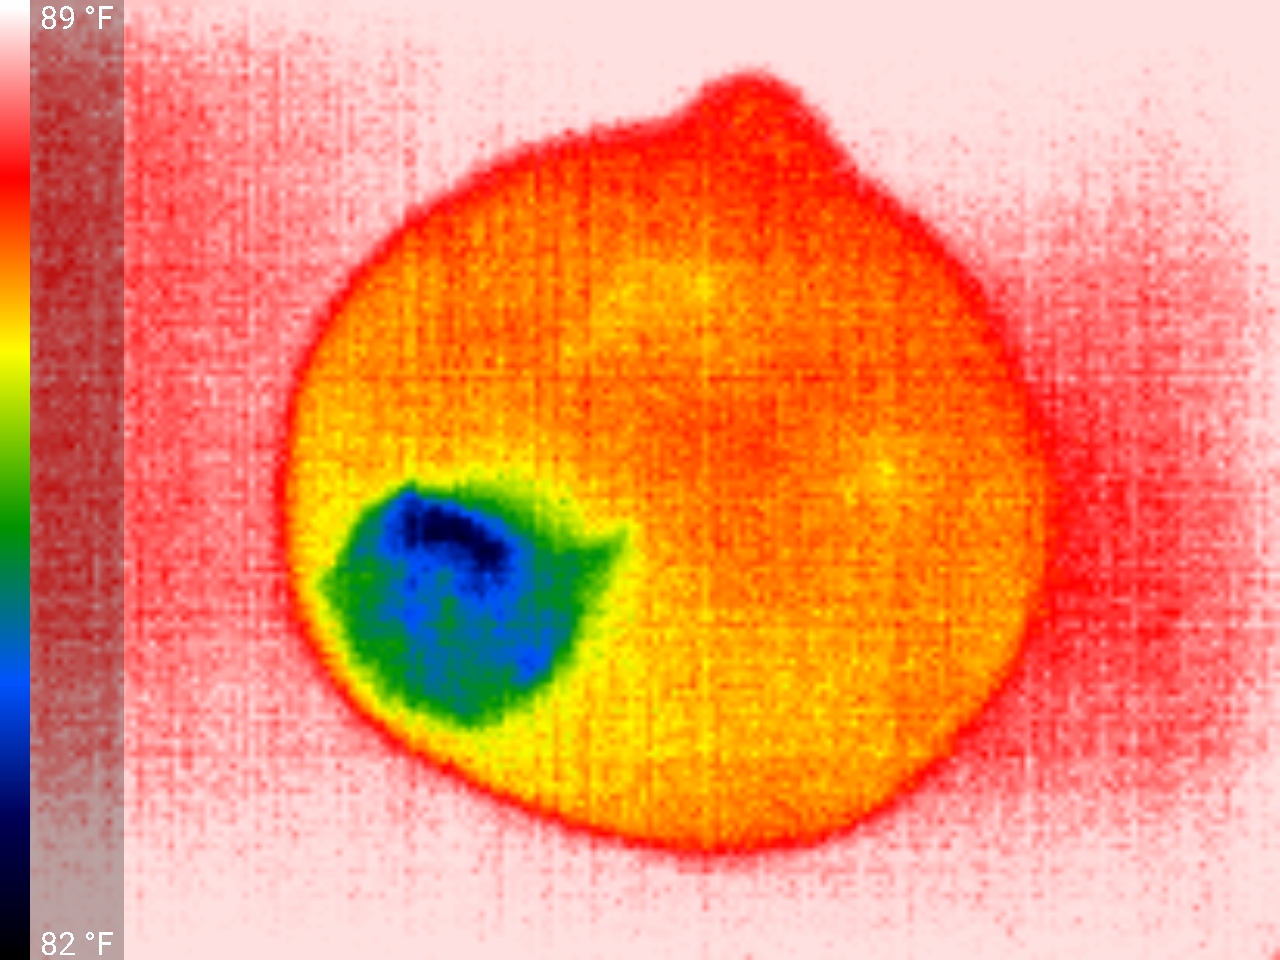
Label: No Defect